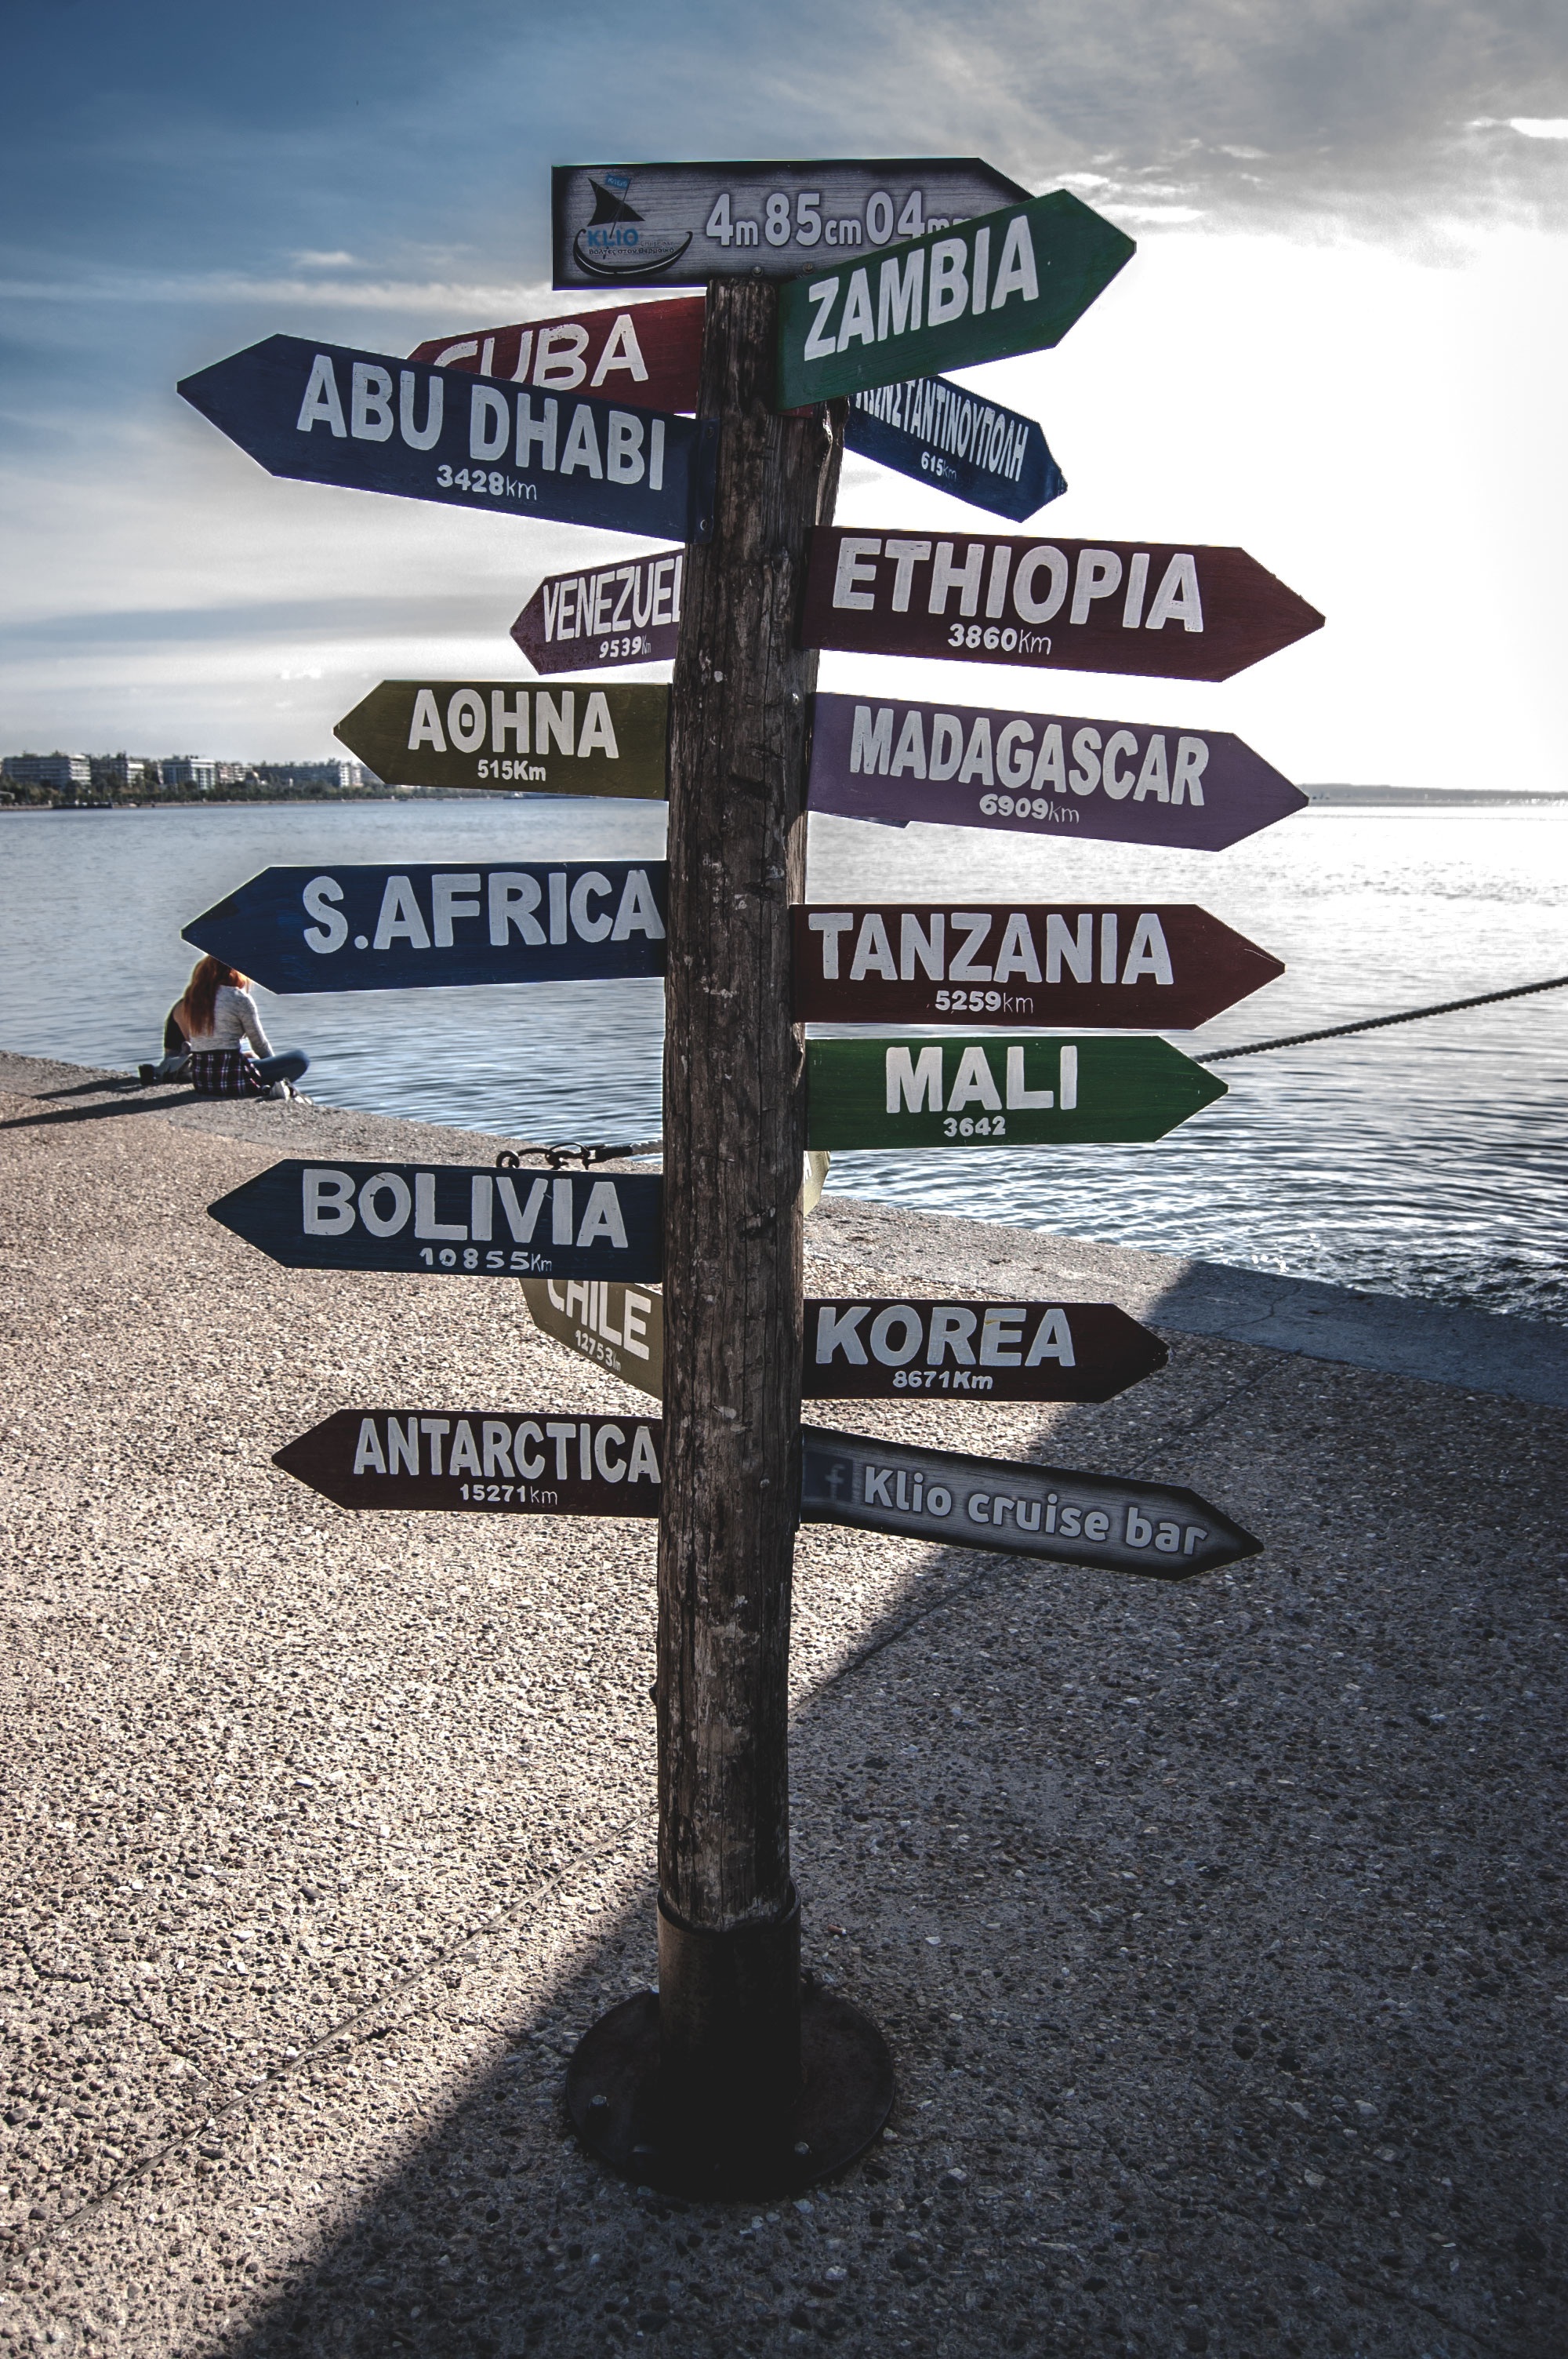
beach, sea, ocean, sunset, walkway, sign, signage, map, great, directions, maps